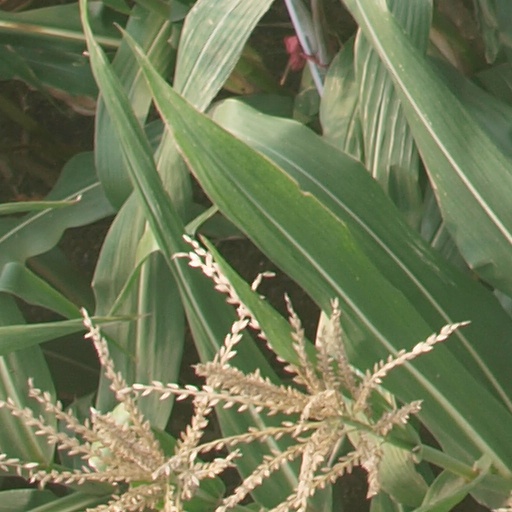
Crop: maize; corn